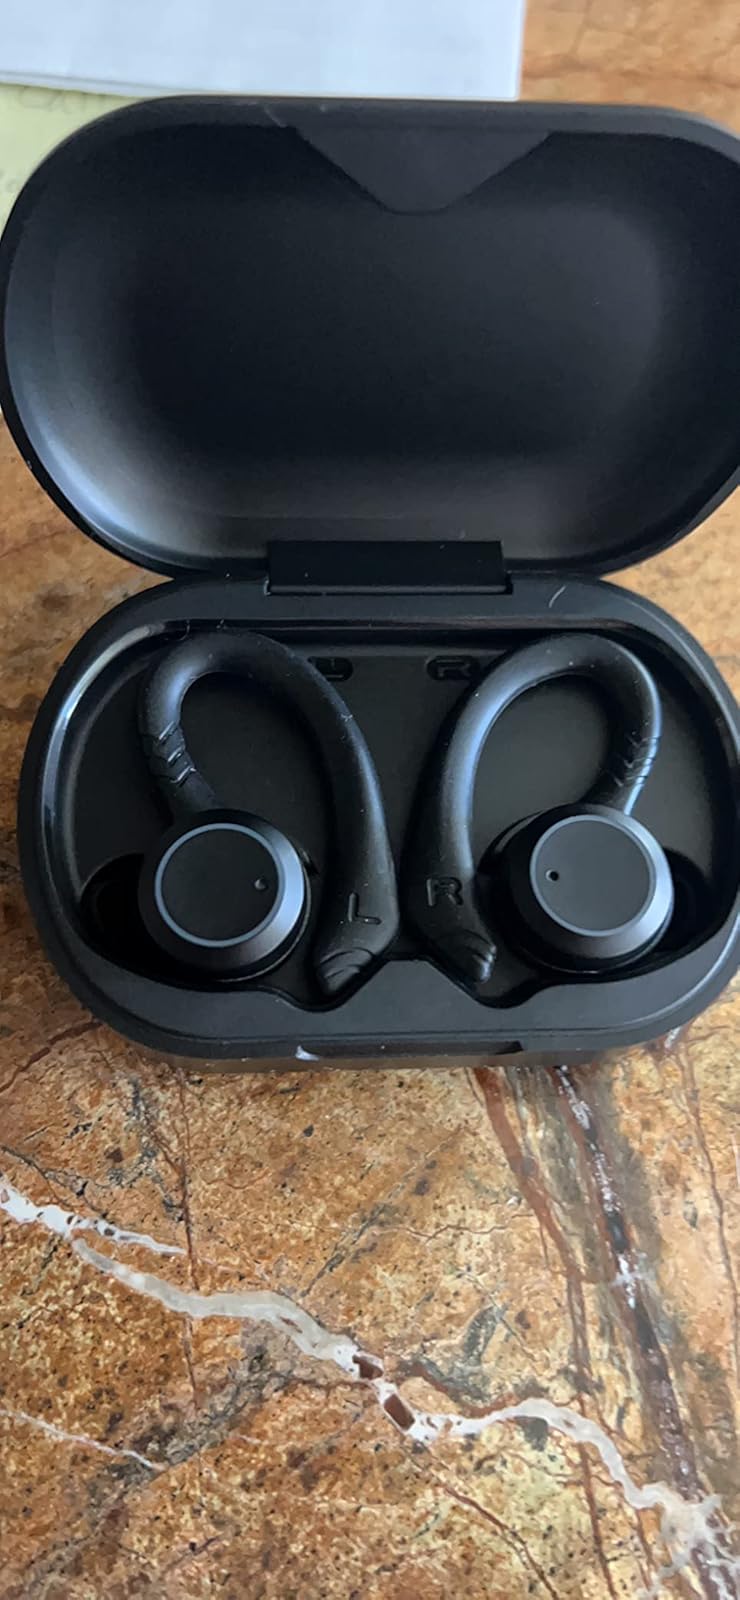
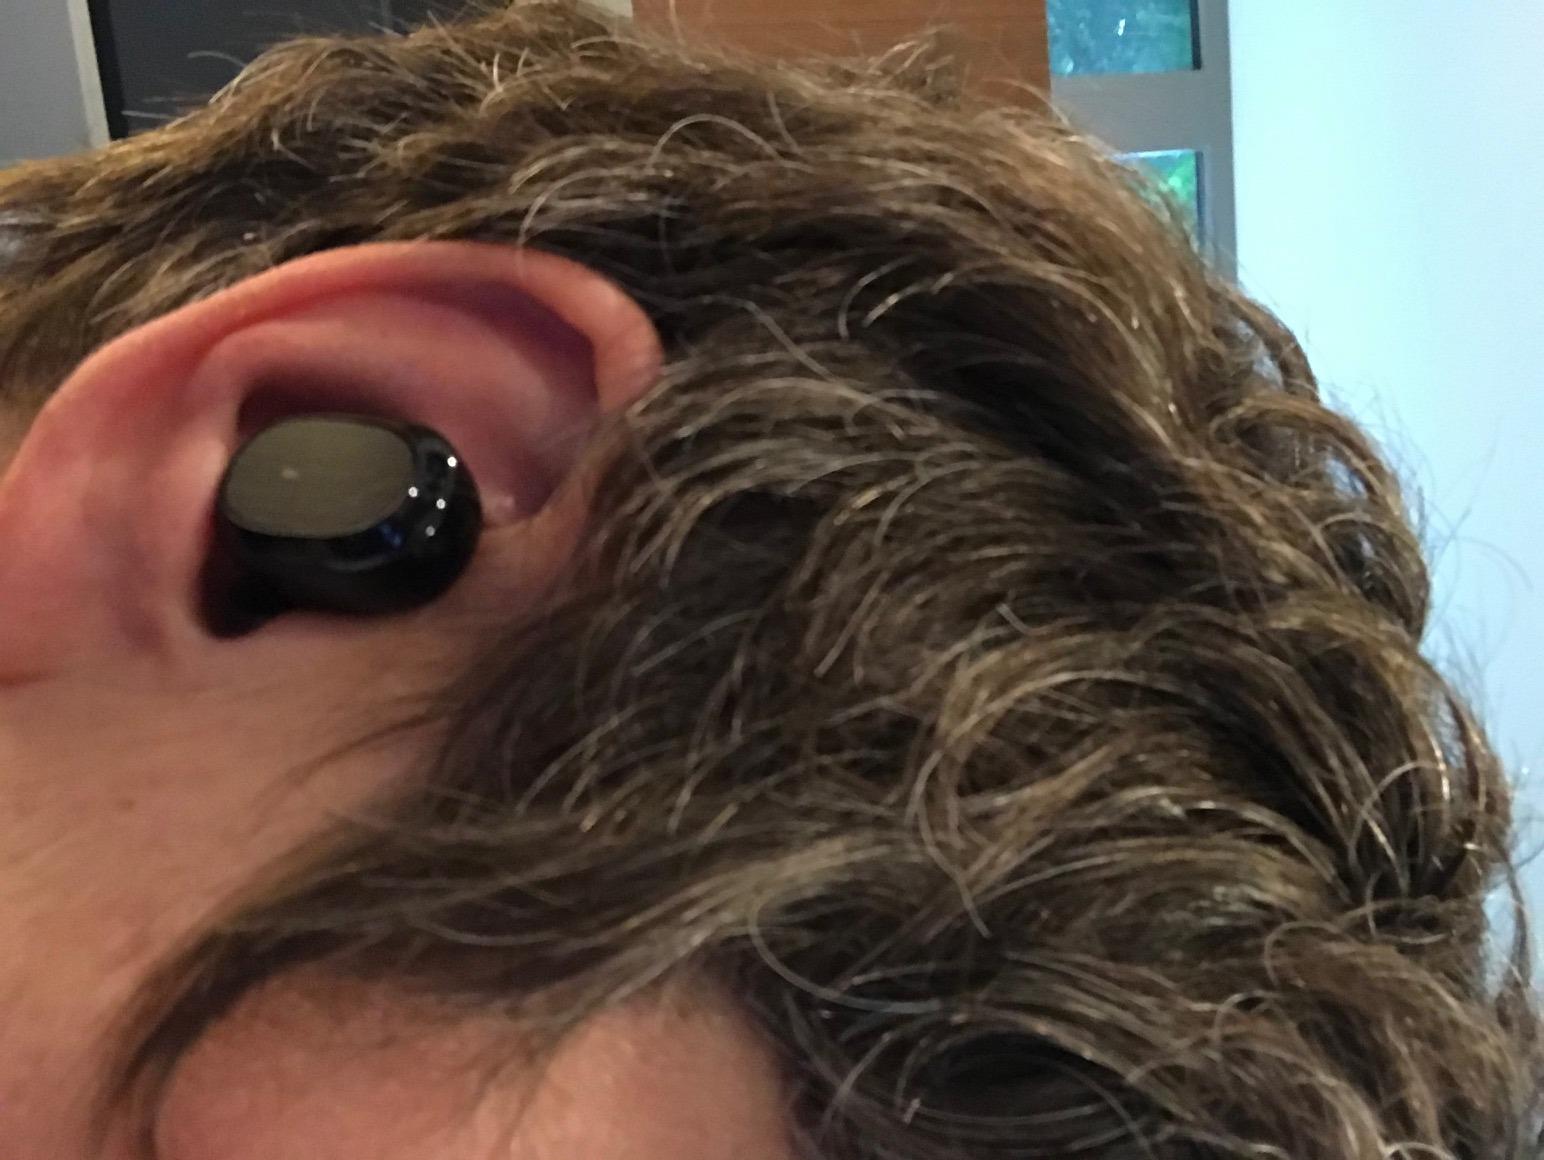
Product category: earbuds
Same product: no